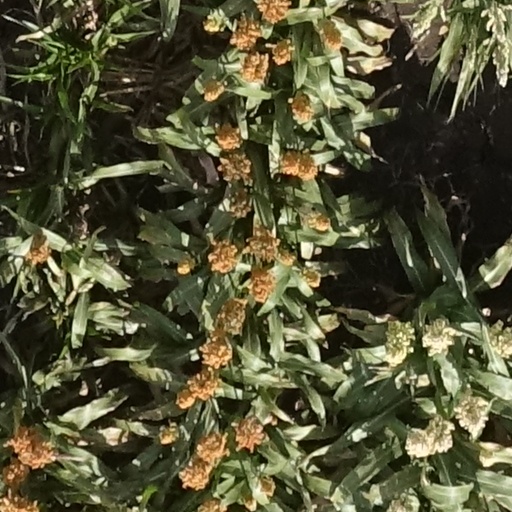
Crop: sorghum